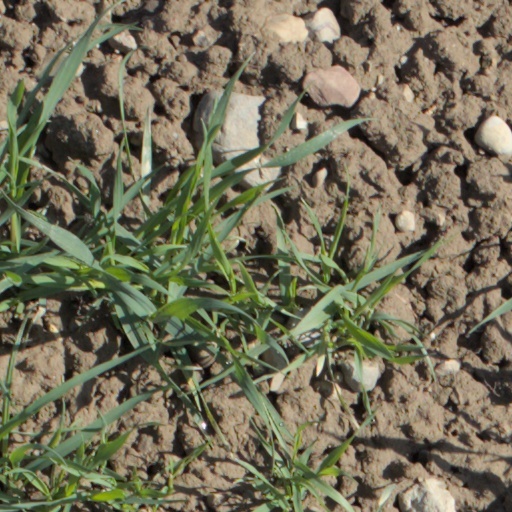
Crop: wheat